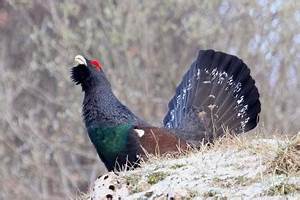
Label: gallina